Mitch Ryder

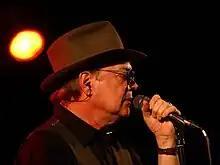
Ryder in 2008

Ryder has influenced the music of such blue collar rock music artists as Bob Seger, John Mellencamp, and also Bruce Springsteen, whose version of the song "Devil With a Blue Dress" was part of the "No Nukes" concert album in the early 1980s. He has also been cited as a primary musical influence by Ted Nugent.